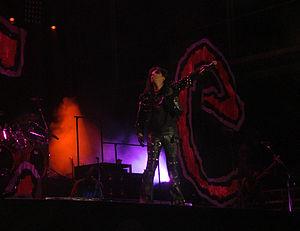
Alice Cooper lors de son concert en France au Hellfest 2010.
Alice Cooper [ˈælɪs ˈkuːpɚ], nom de scène de Vincent Damon Furnier, né le 4 février 1948 à Détroit, est un chanteur et auteur-compositeur-interprète de hard rock américain, dont la carrière s'étend sur plus de cinq décennies. Son attitude et son apparence, ainsi que ses mises en scène incluant entre autres guillotines, chaises électriques, faux sang, serpents, poupées et sabres, lui valent d'être reconnu comme le principal père du shock rock. Il s'est inspiré des films d'horreur, du vaudeville, et du garage rock, pour créer ce nouveau genre de rock, macabre et théâtral, dont le but est de choquer.
Les programmations du Hellfest sont les listes des groupes ayant participé au Hellfest, un festival annuel spécialisé dans les musiques extrêmes qui se déroule à Clisson, en Loire-Atlantique.